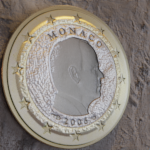
Coin value: 1euro
Country: mo
Edition: 2006